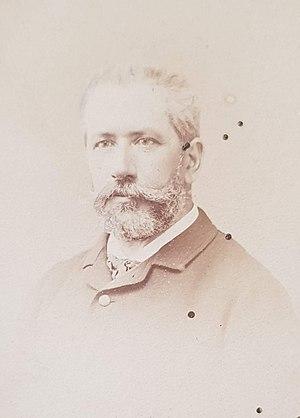
photo de Paul de Breuvery
La famille Saguez de Breuvery est une famille subsistante de la noblesse française, originaire de Champagne, dont la filiation prouvée remonte à Jean Saguez, écuyer, seigneur du fief de Montmorillon les Marson, en 1431.